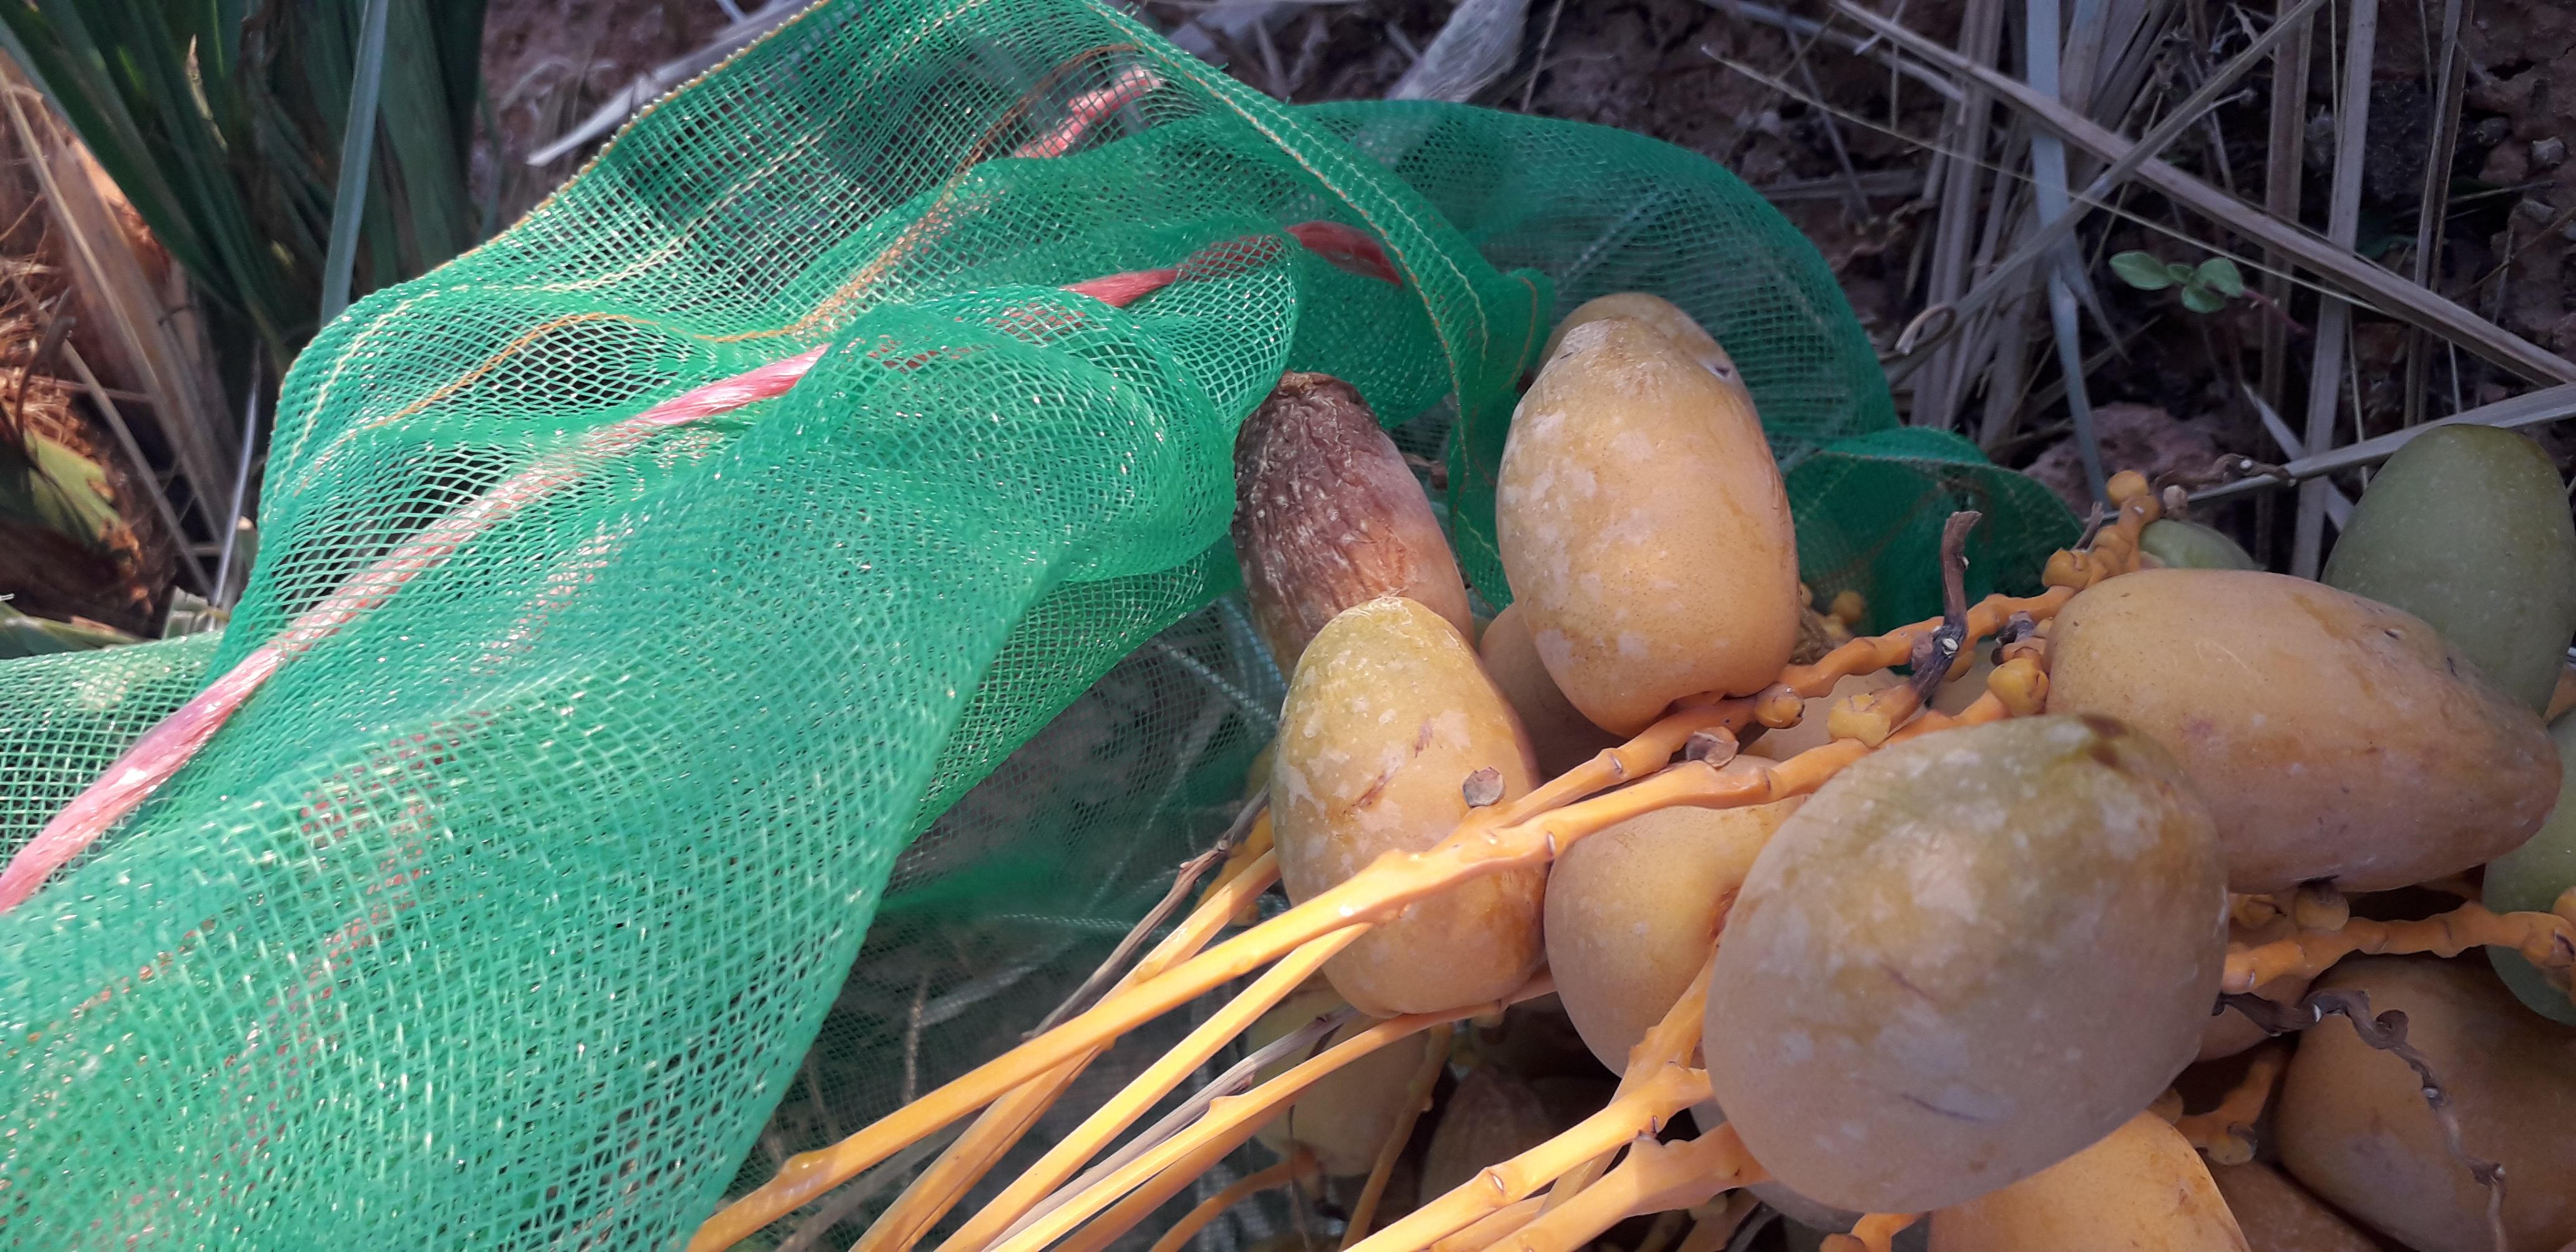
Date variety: Boumajhoul